The Hills (TV series)

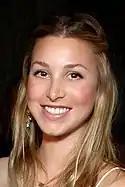
Whitney Port's spin-off aired two seasons.

Beginning in 2008, cast member Whitney Port starred in her own spin-off series "The City". The program premiered on December 29, 2008, one week after the fourth-season finale of "The Hills". When she appeared on the original series' earlier seasons, she limited the exposure of her personal life, commenting that focusing on her career would make people "take [her] seriously".